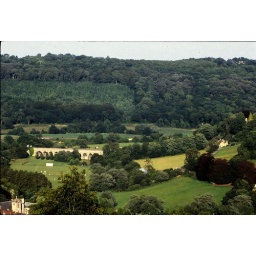
View from my bedroom window. The Cricket ground featured in the 1953 Ealing Film &amp;quot;The Titfield Thunderbolt&amp;quot;.